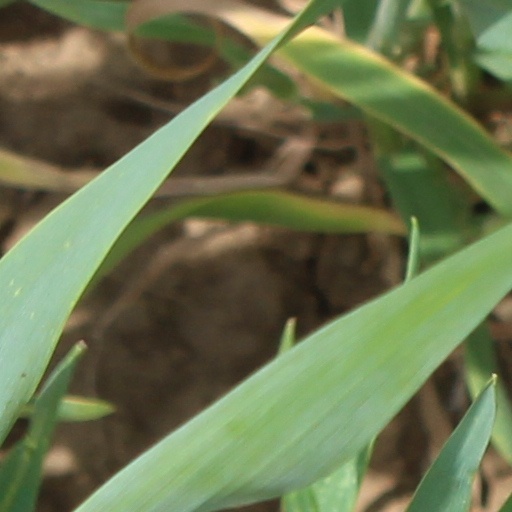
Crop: wheat